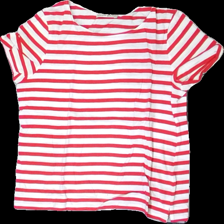
View: front
Type: T-shirt
Category: Ladies
Brand: Not in the list
Brand text on label: stories for her
Colors: White, Red
Material: 100% cotton
Pattern: Striped
Cut: Regular
Season: All
Stains: Minor
Price range: <50
Recommended usage: Recycle